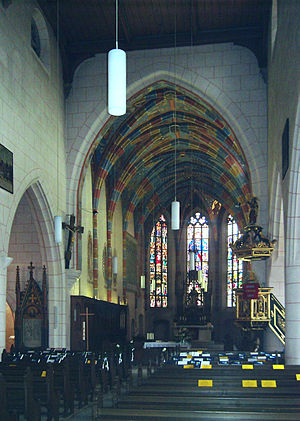
Langenzenn / Geografi
Langenzenn Kirkes indre
Langenzenn er by i den nordlige del af Landkreis Fürth i Regierungsbezirk Mittelfranken i den tyske delstat Bayern.